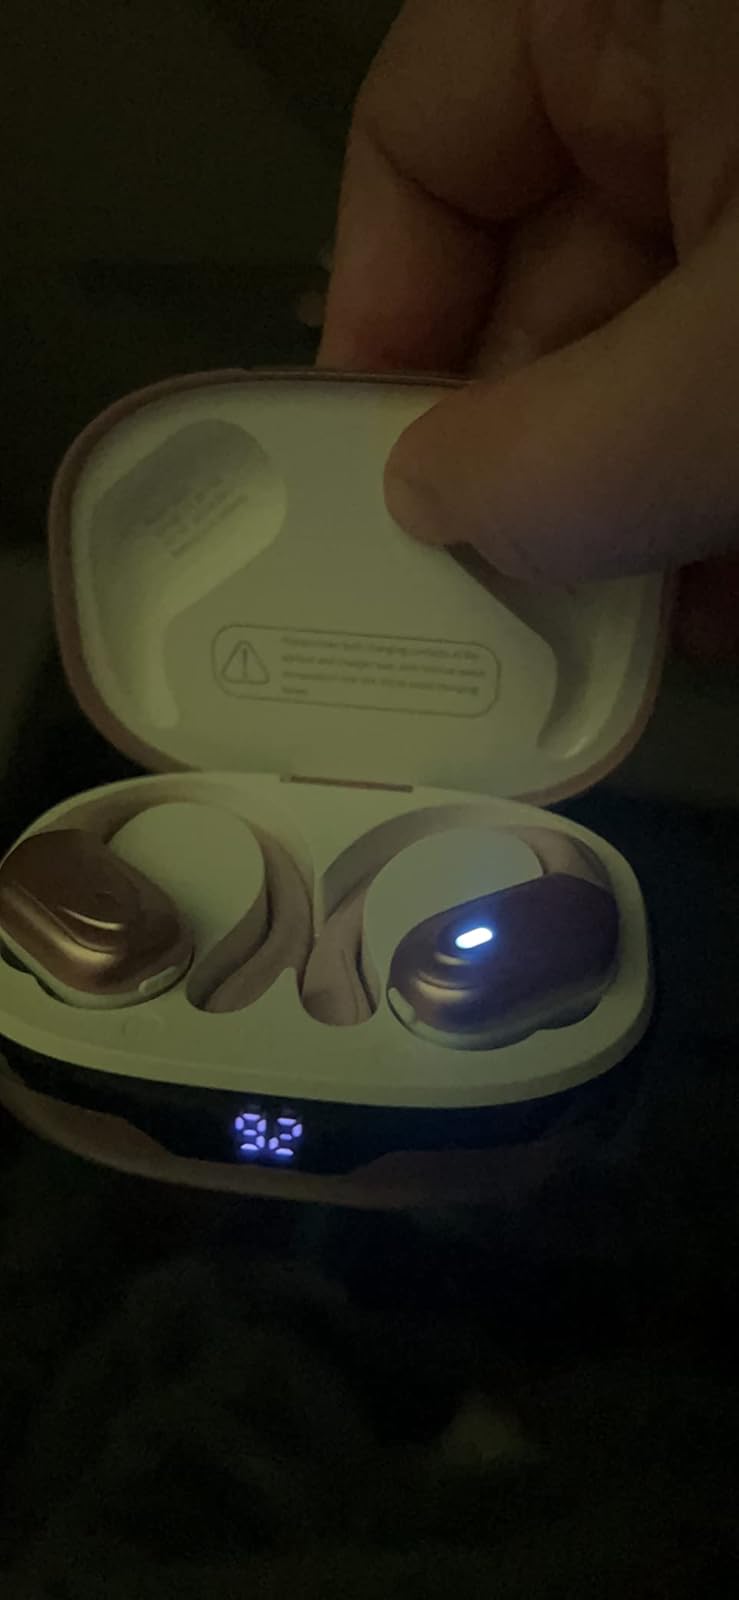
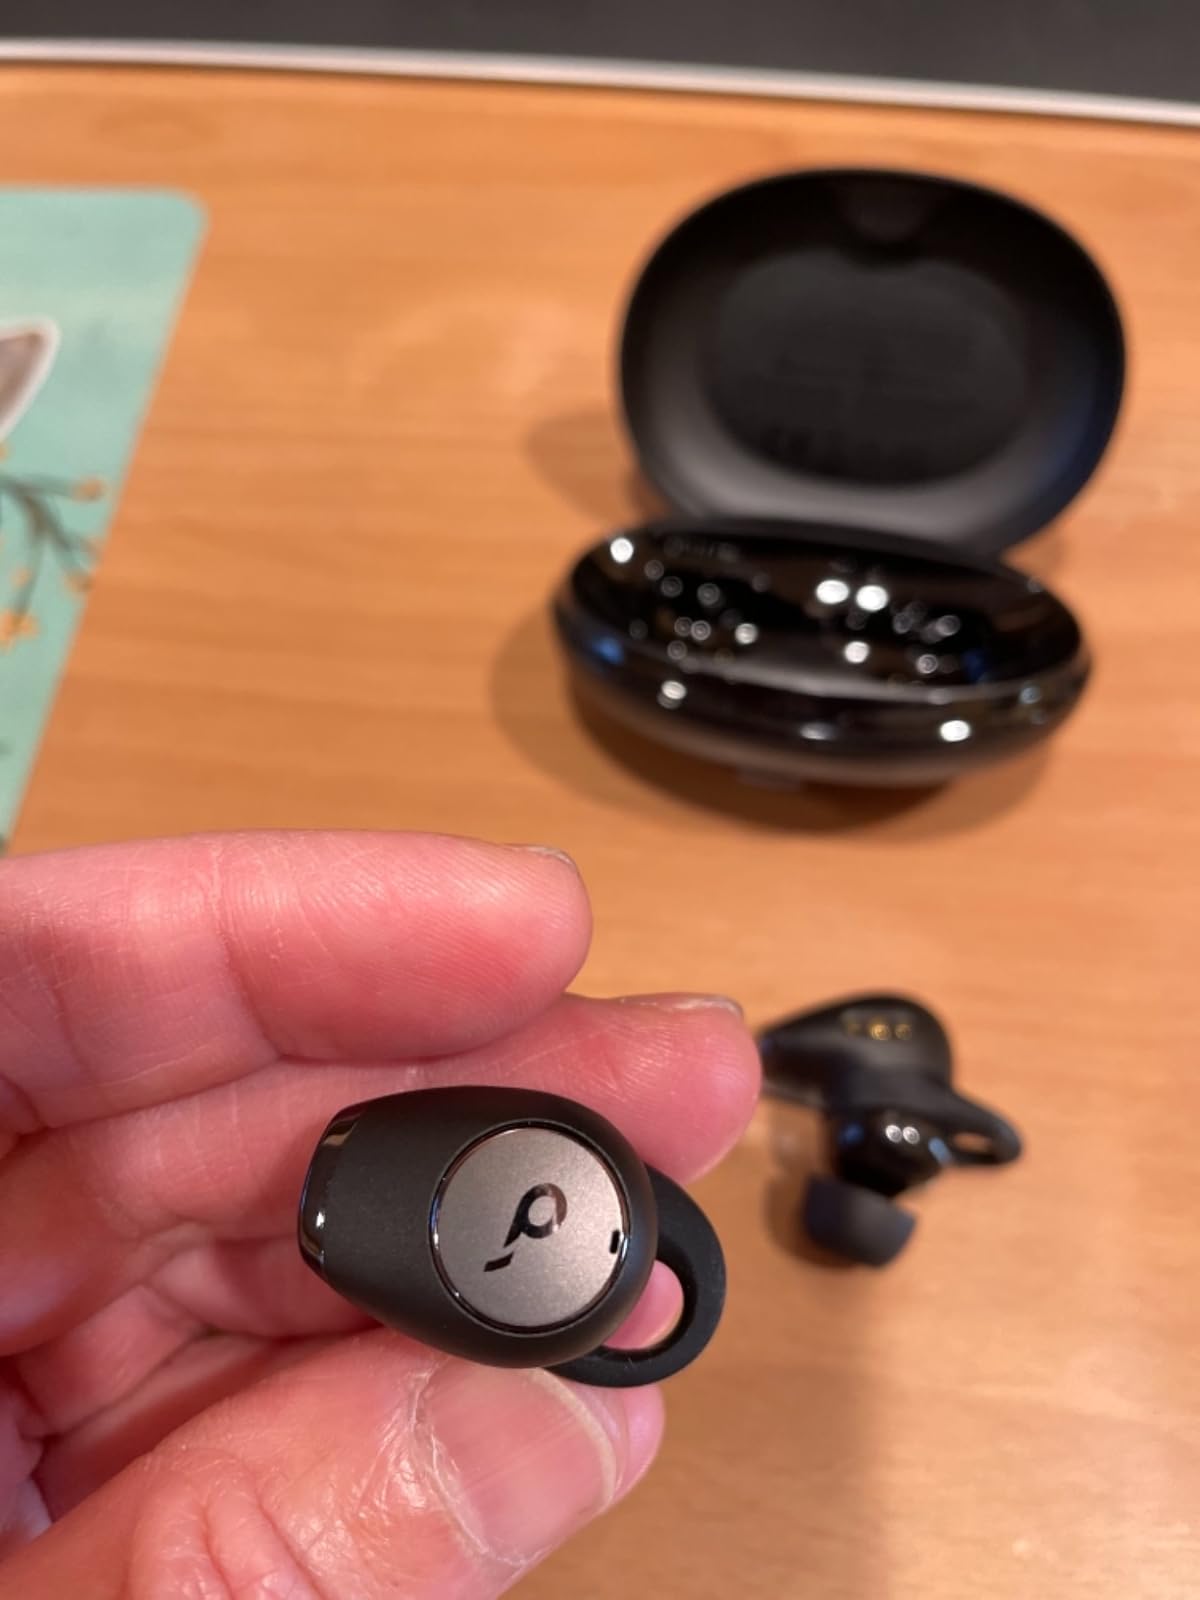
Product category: earbuds
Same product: no